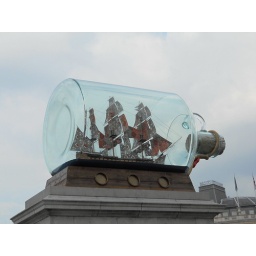
Big ship in a bottle - 1